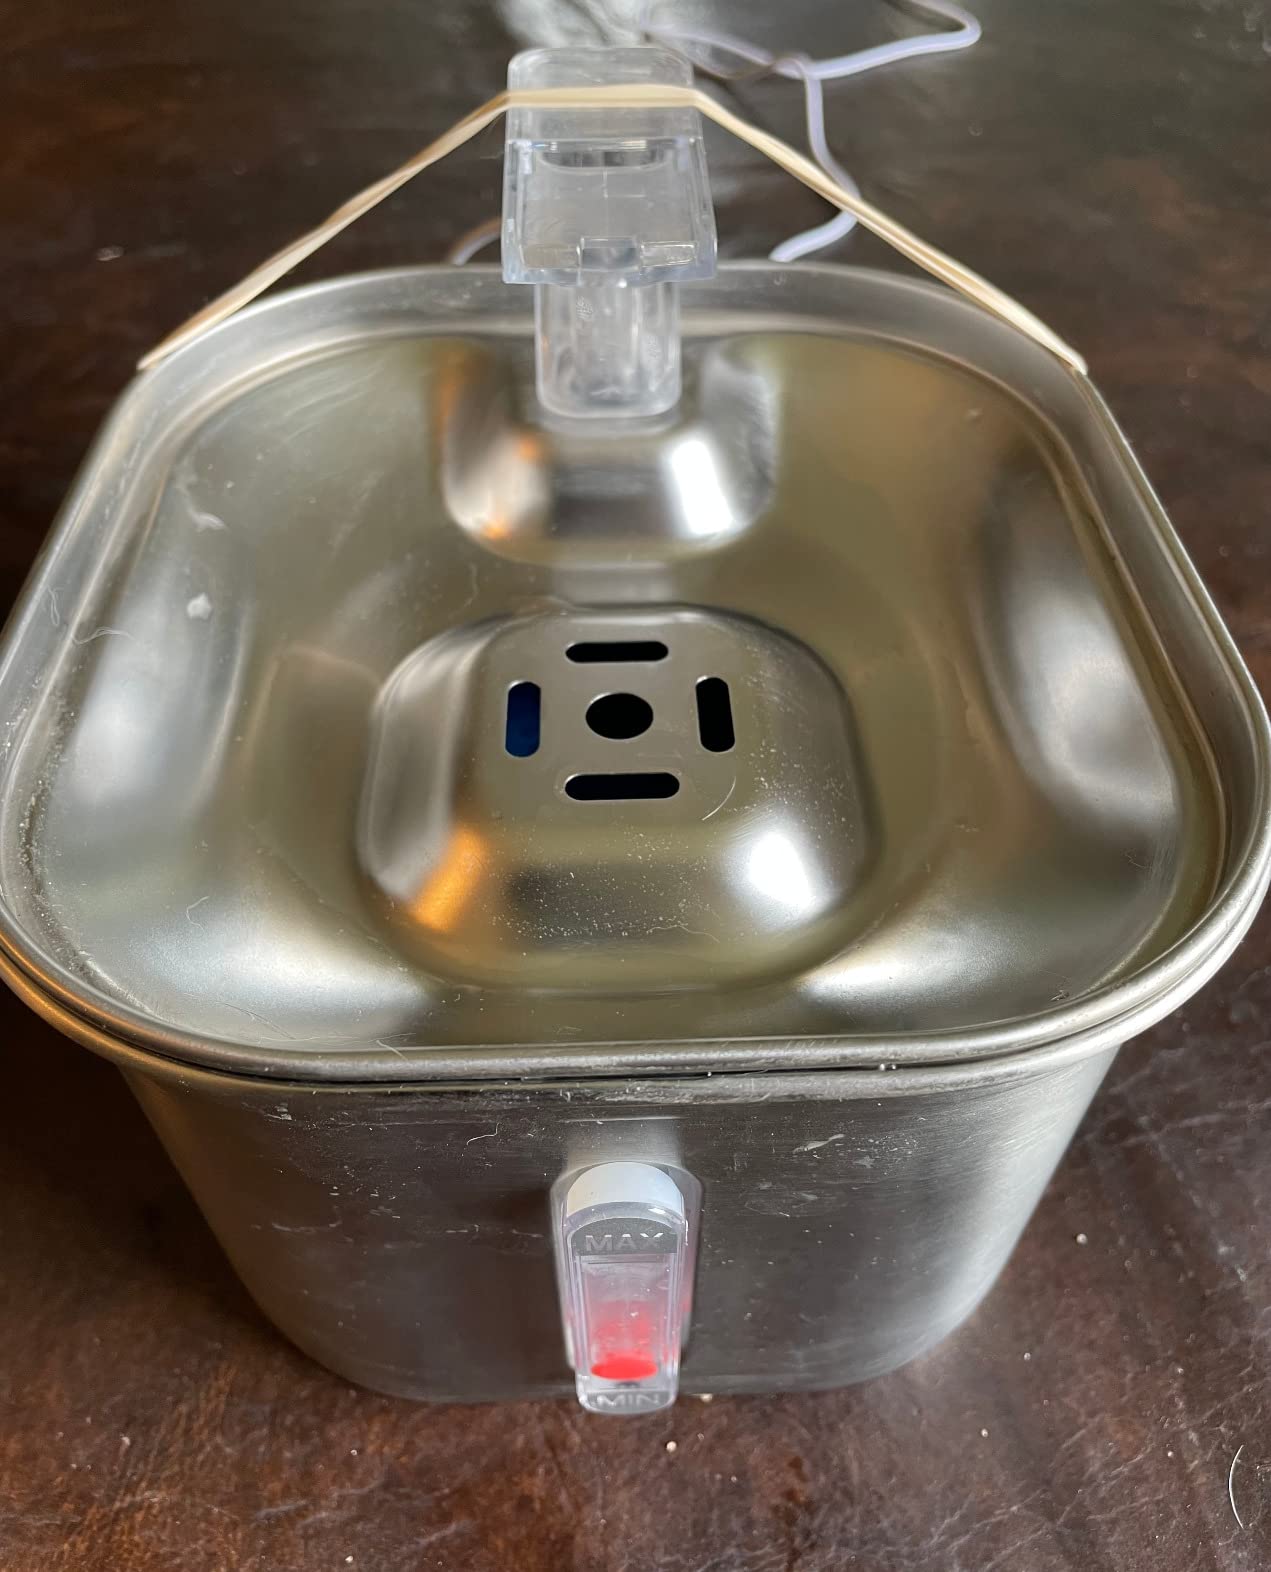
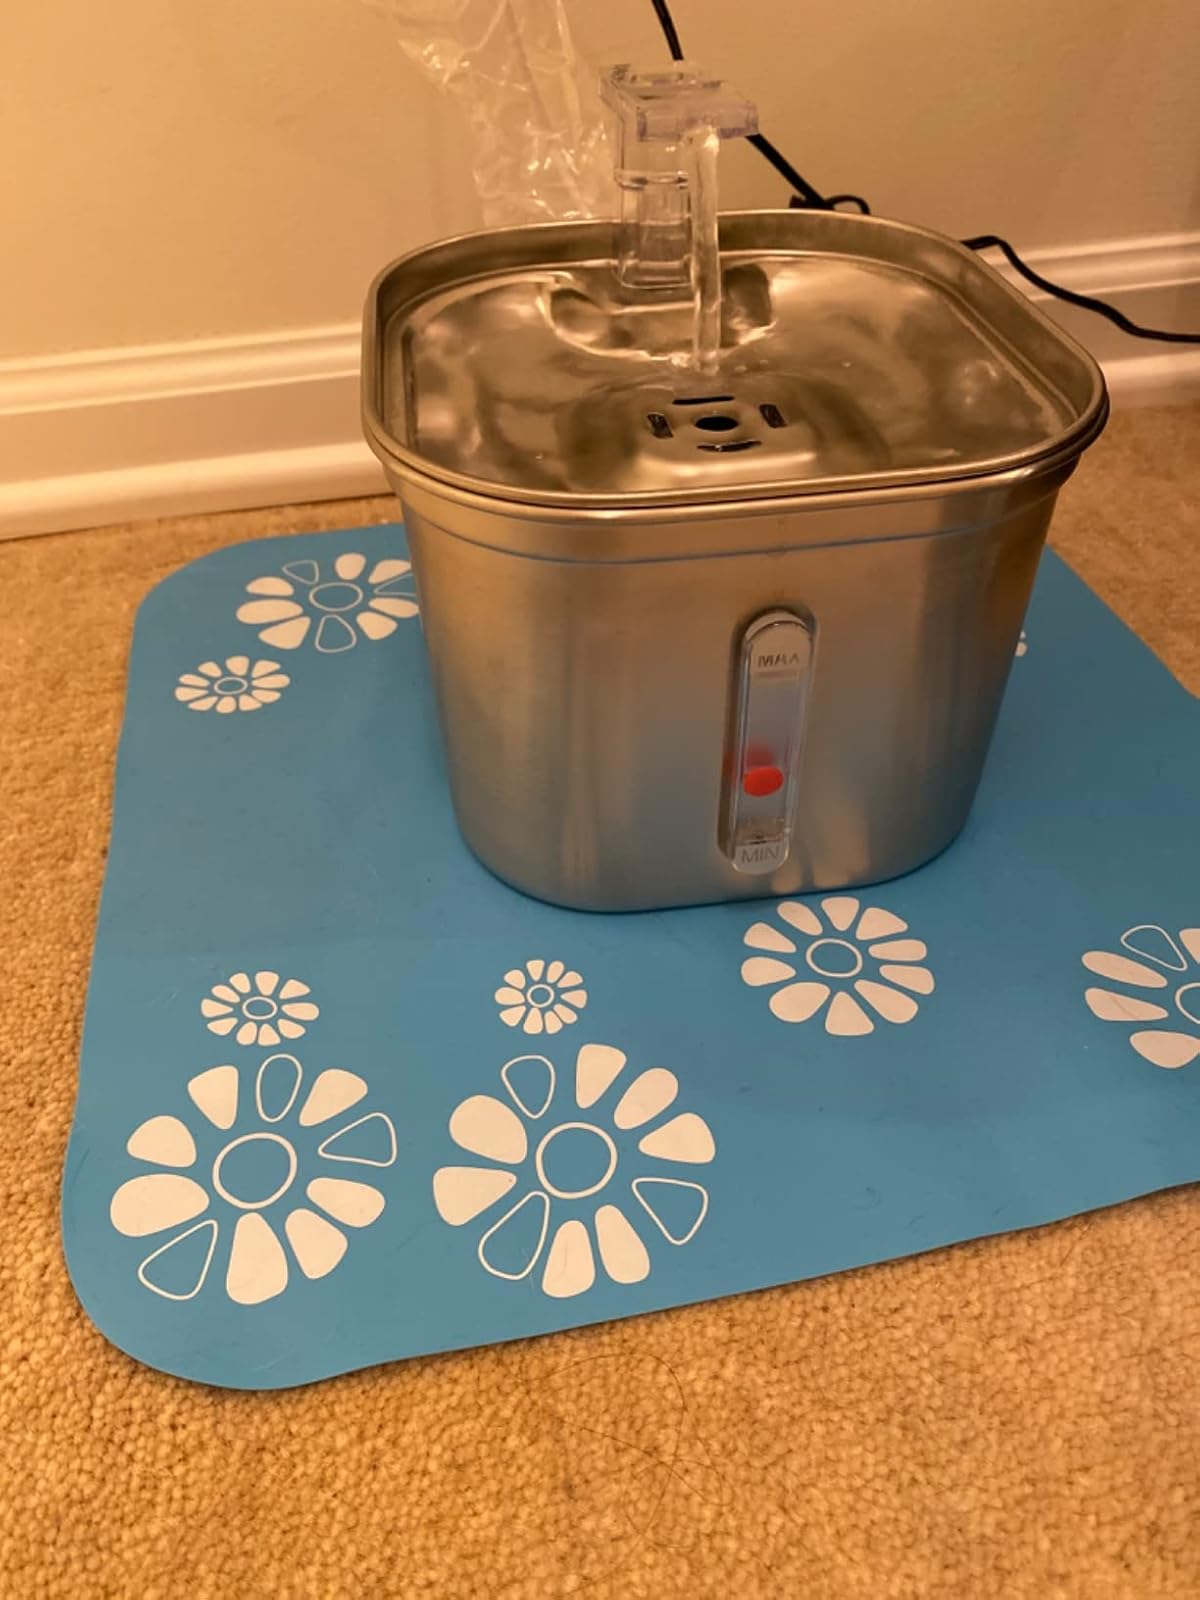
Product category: items_bowl
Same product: yes